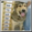
Label: dog